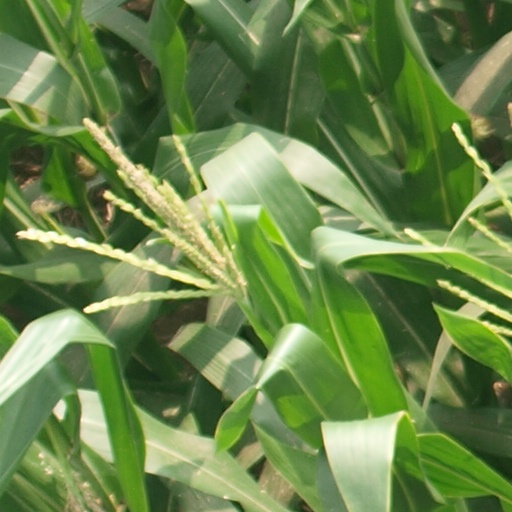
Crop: maize; corn